Occlusion (dentistry)

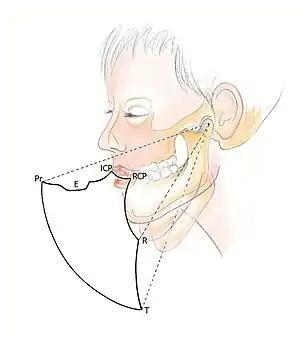
Posselt's Envelope of Border Movements - Pr - Maximum protrusion, E - Edge to edge position of the incisors, ICP/RCP - Condylar sliding movement represented clinically as tooth to tooth contact positions, R - Maximum mandibular opening condyles rotate but do not translate, T - Maximum mandibular opening with maximum translation of the condylar heads "(Institute of Dentistry, University of Aberdeen)"

Centric Occlusion (CO) is a confusing term, and is often incorrectly used synonymously with RCP. Both terms are used to define a position where the condyles are in CR, however RCP describes the initial tooth contact on closure, however this may be an interference contact. On the other hand, CO refers to the occlusion where the teeth are in maximum intercuspation in CR. Posselt (1952) determined that only in 10% of natural tooth and jaw relationships does ICP = CO (maximum intercuspation in CR) and so the term RCP is more appropriate when discussing the occlusion that occurs when the condyles are in their retruded position. CO is a term that is more relevant to complete denture application or where multiple fixed unit prosthodontics are provided, where the occlusion is arranged so that when the mandible is in CR, the teeth are interdigitating.